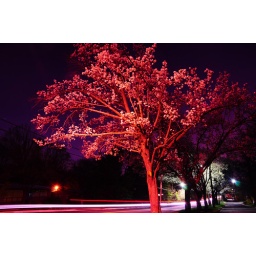
Blooming tree, illuminated by a very red street light.